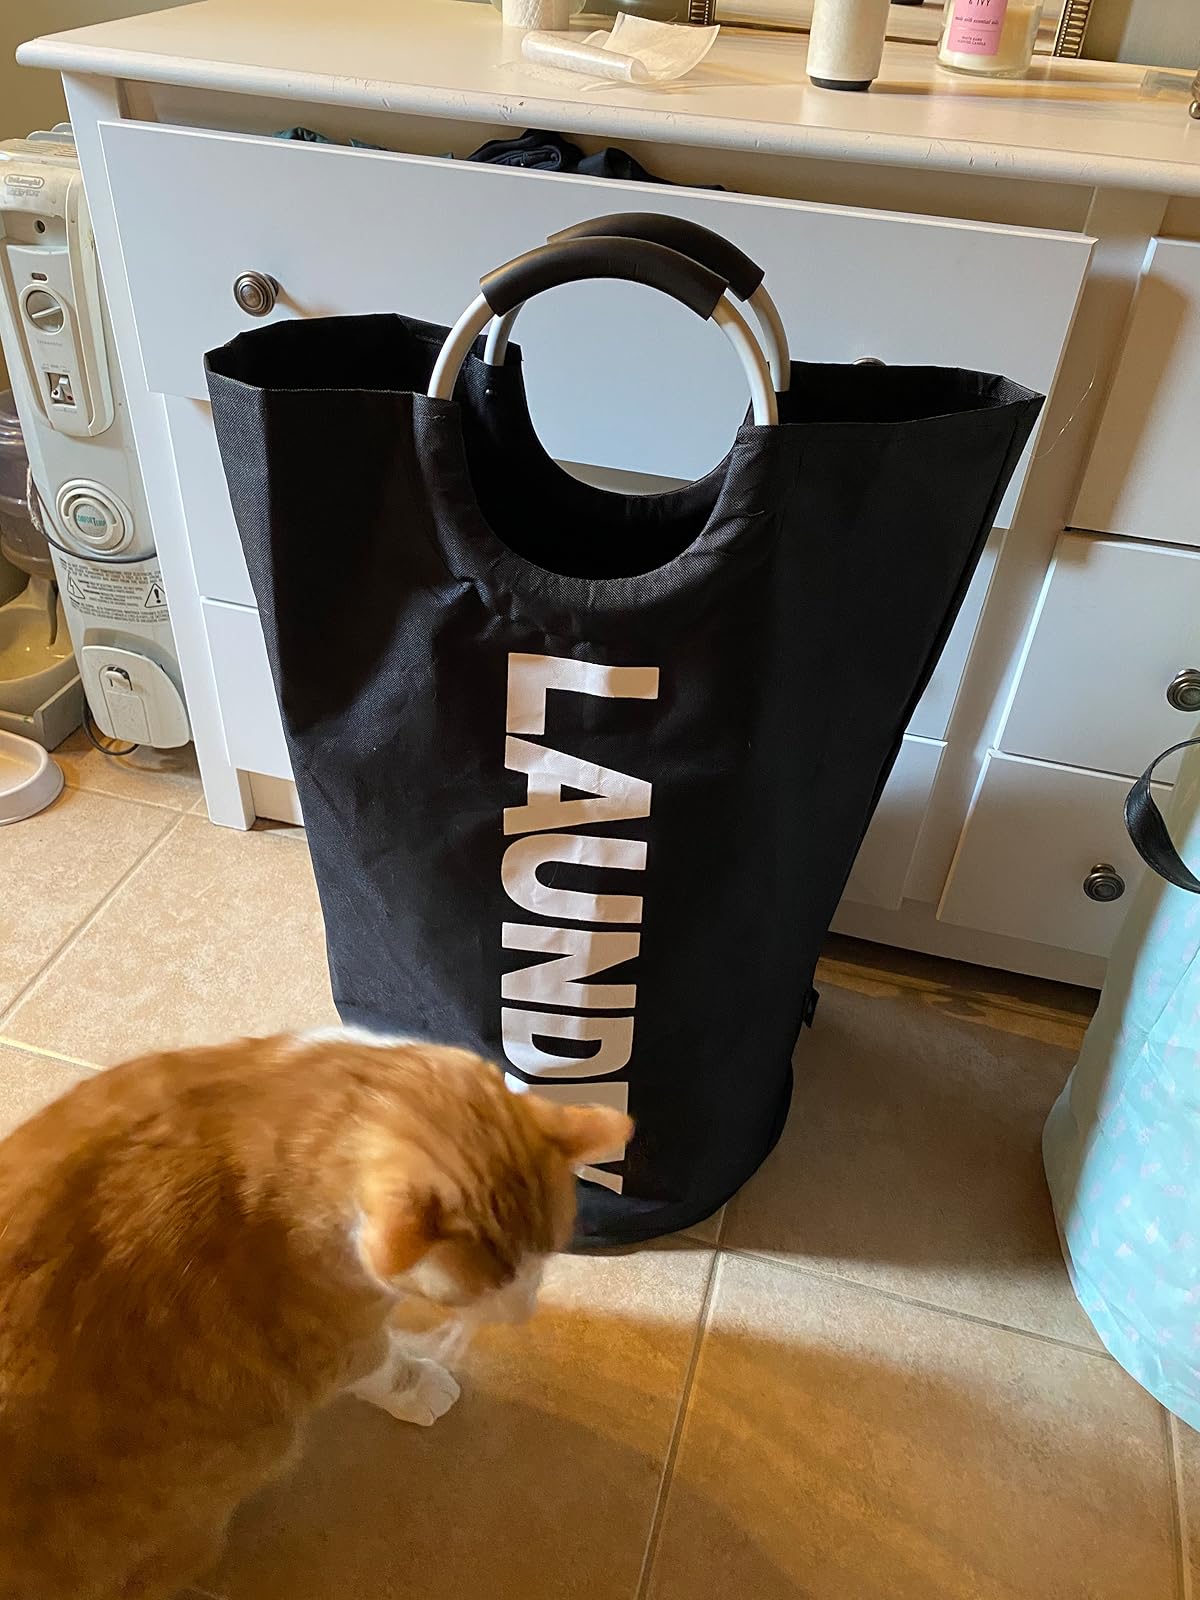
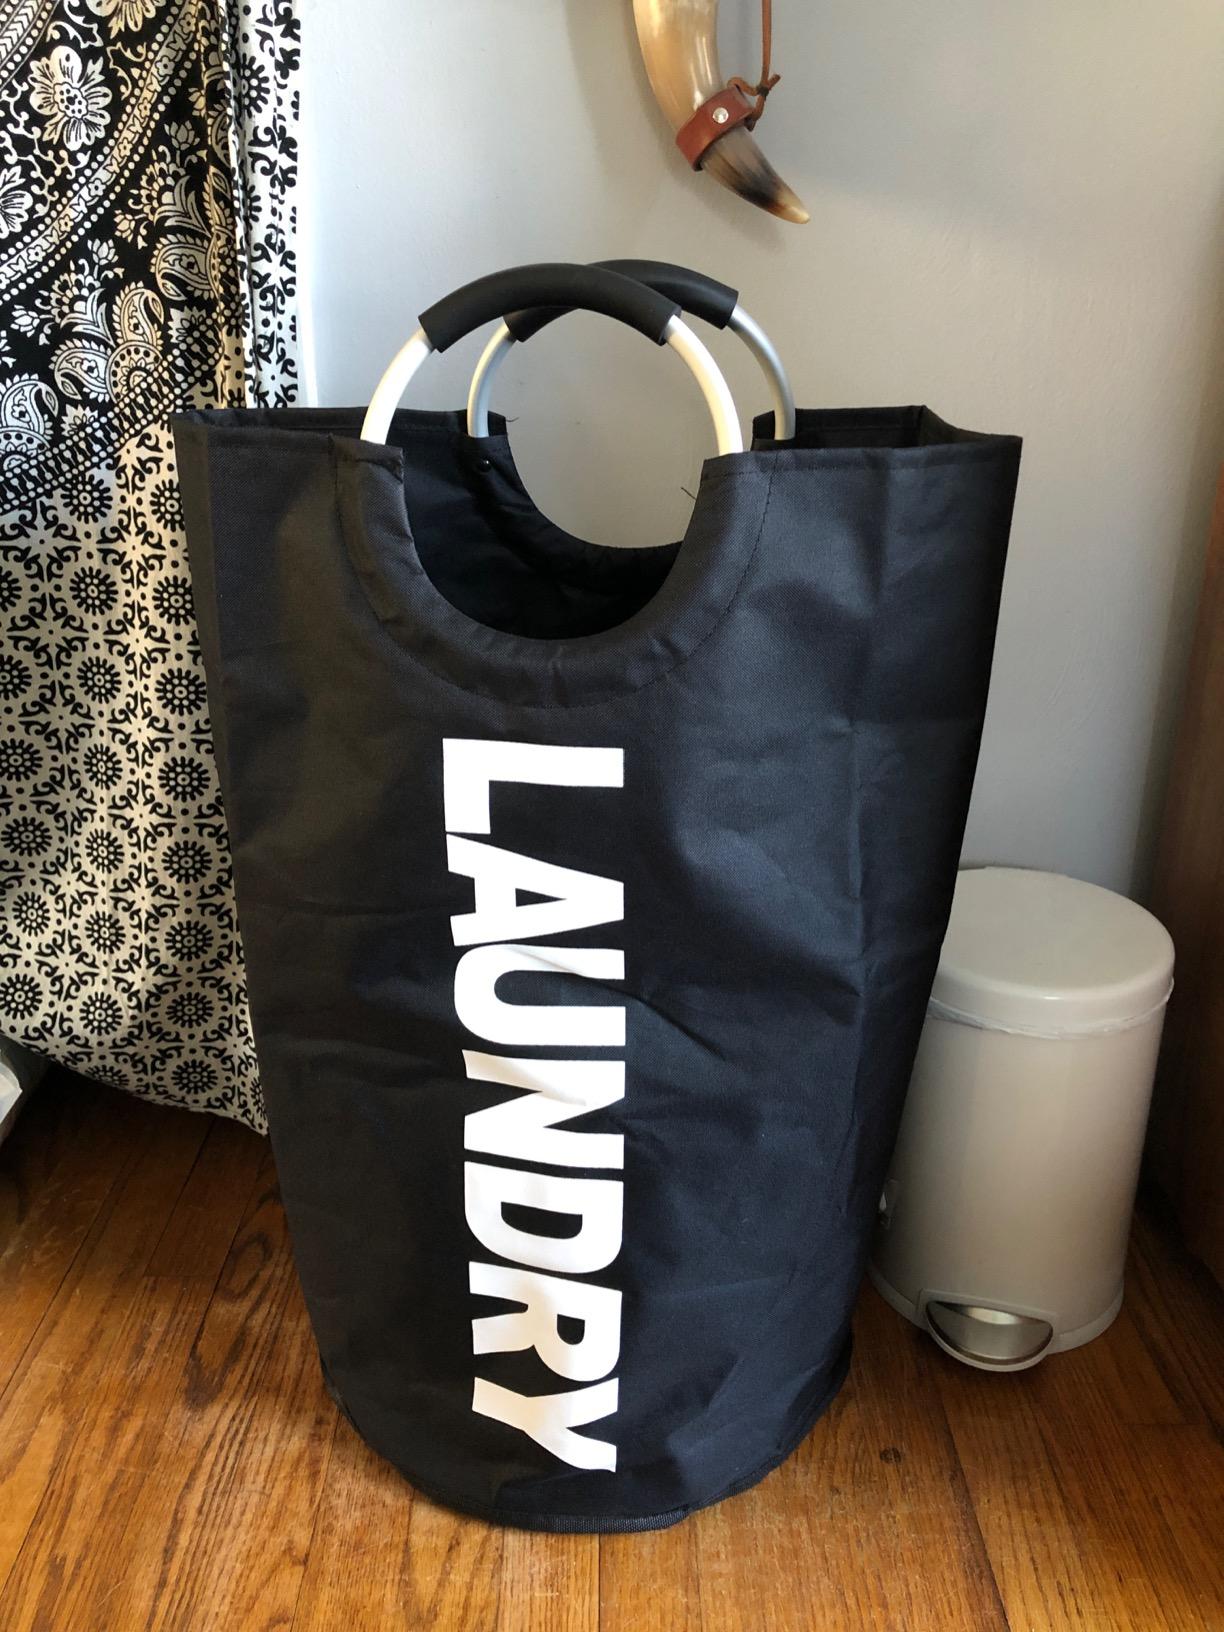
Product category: items_hamper
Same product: yes